Lynn Strait

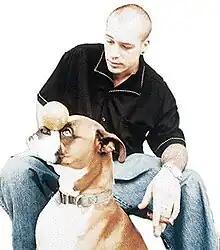
Strait with his dog, Dobbs

James Lynn Strait (August 7, 1968 – December 11, 1998) was an American singer. He was the lead vocalist and lyricist for the nu metal band Snot.